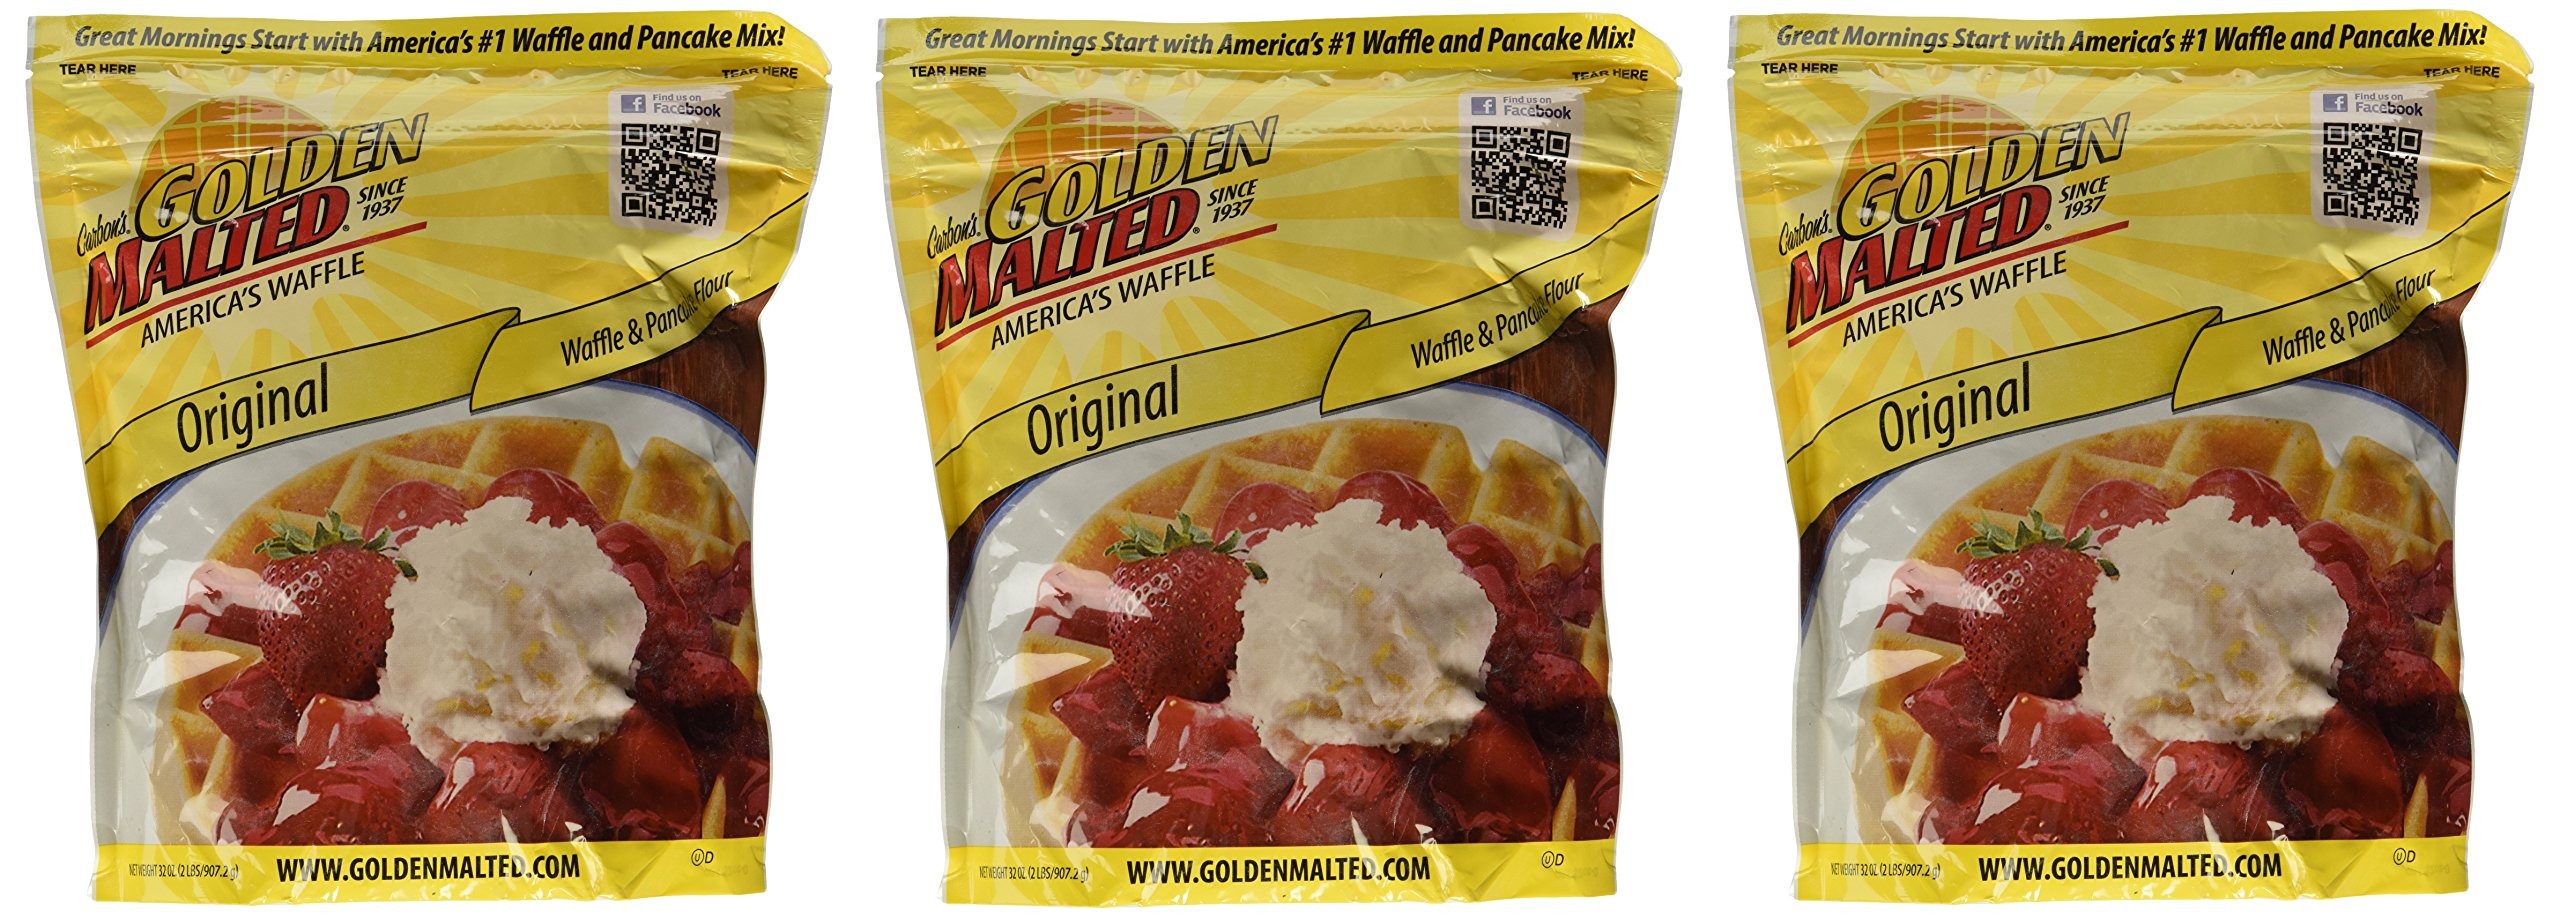
Item Name: Carbon's Golden Malted Original Waffle and Pancake Flour, 32 Ounce (Pack of 3)
Bullet Point 1: Great Flavor with a Hint of Malt
Bullet Point 2: Produces Golden-Brown Light & Fluffy Waffles & Pancakes
Bullet Point 3: Kosher Certified
Value: 96.0
Unit: Ounce

Price: 52.9